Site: brandenburg
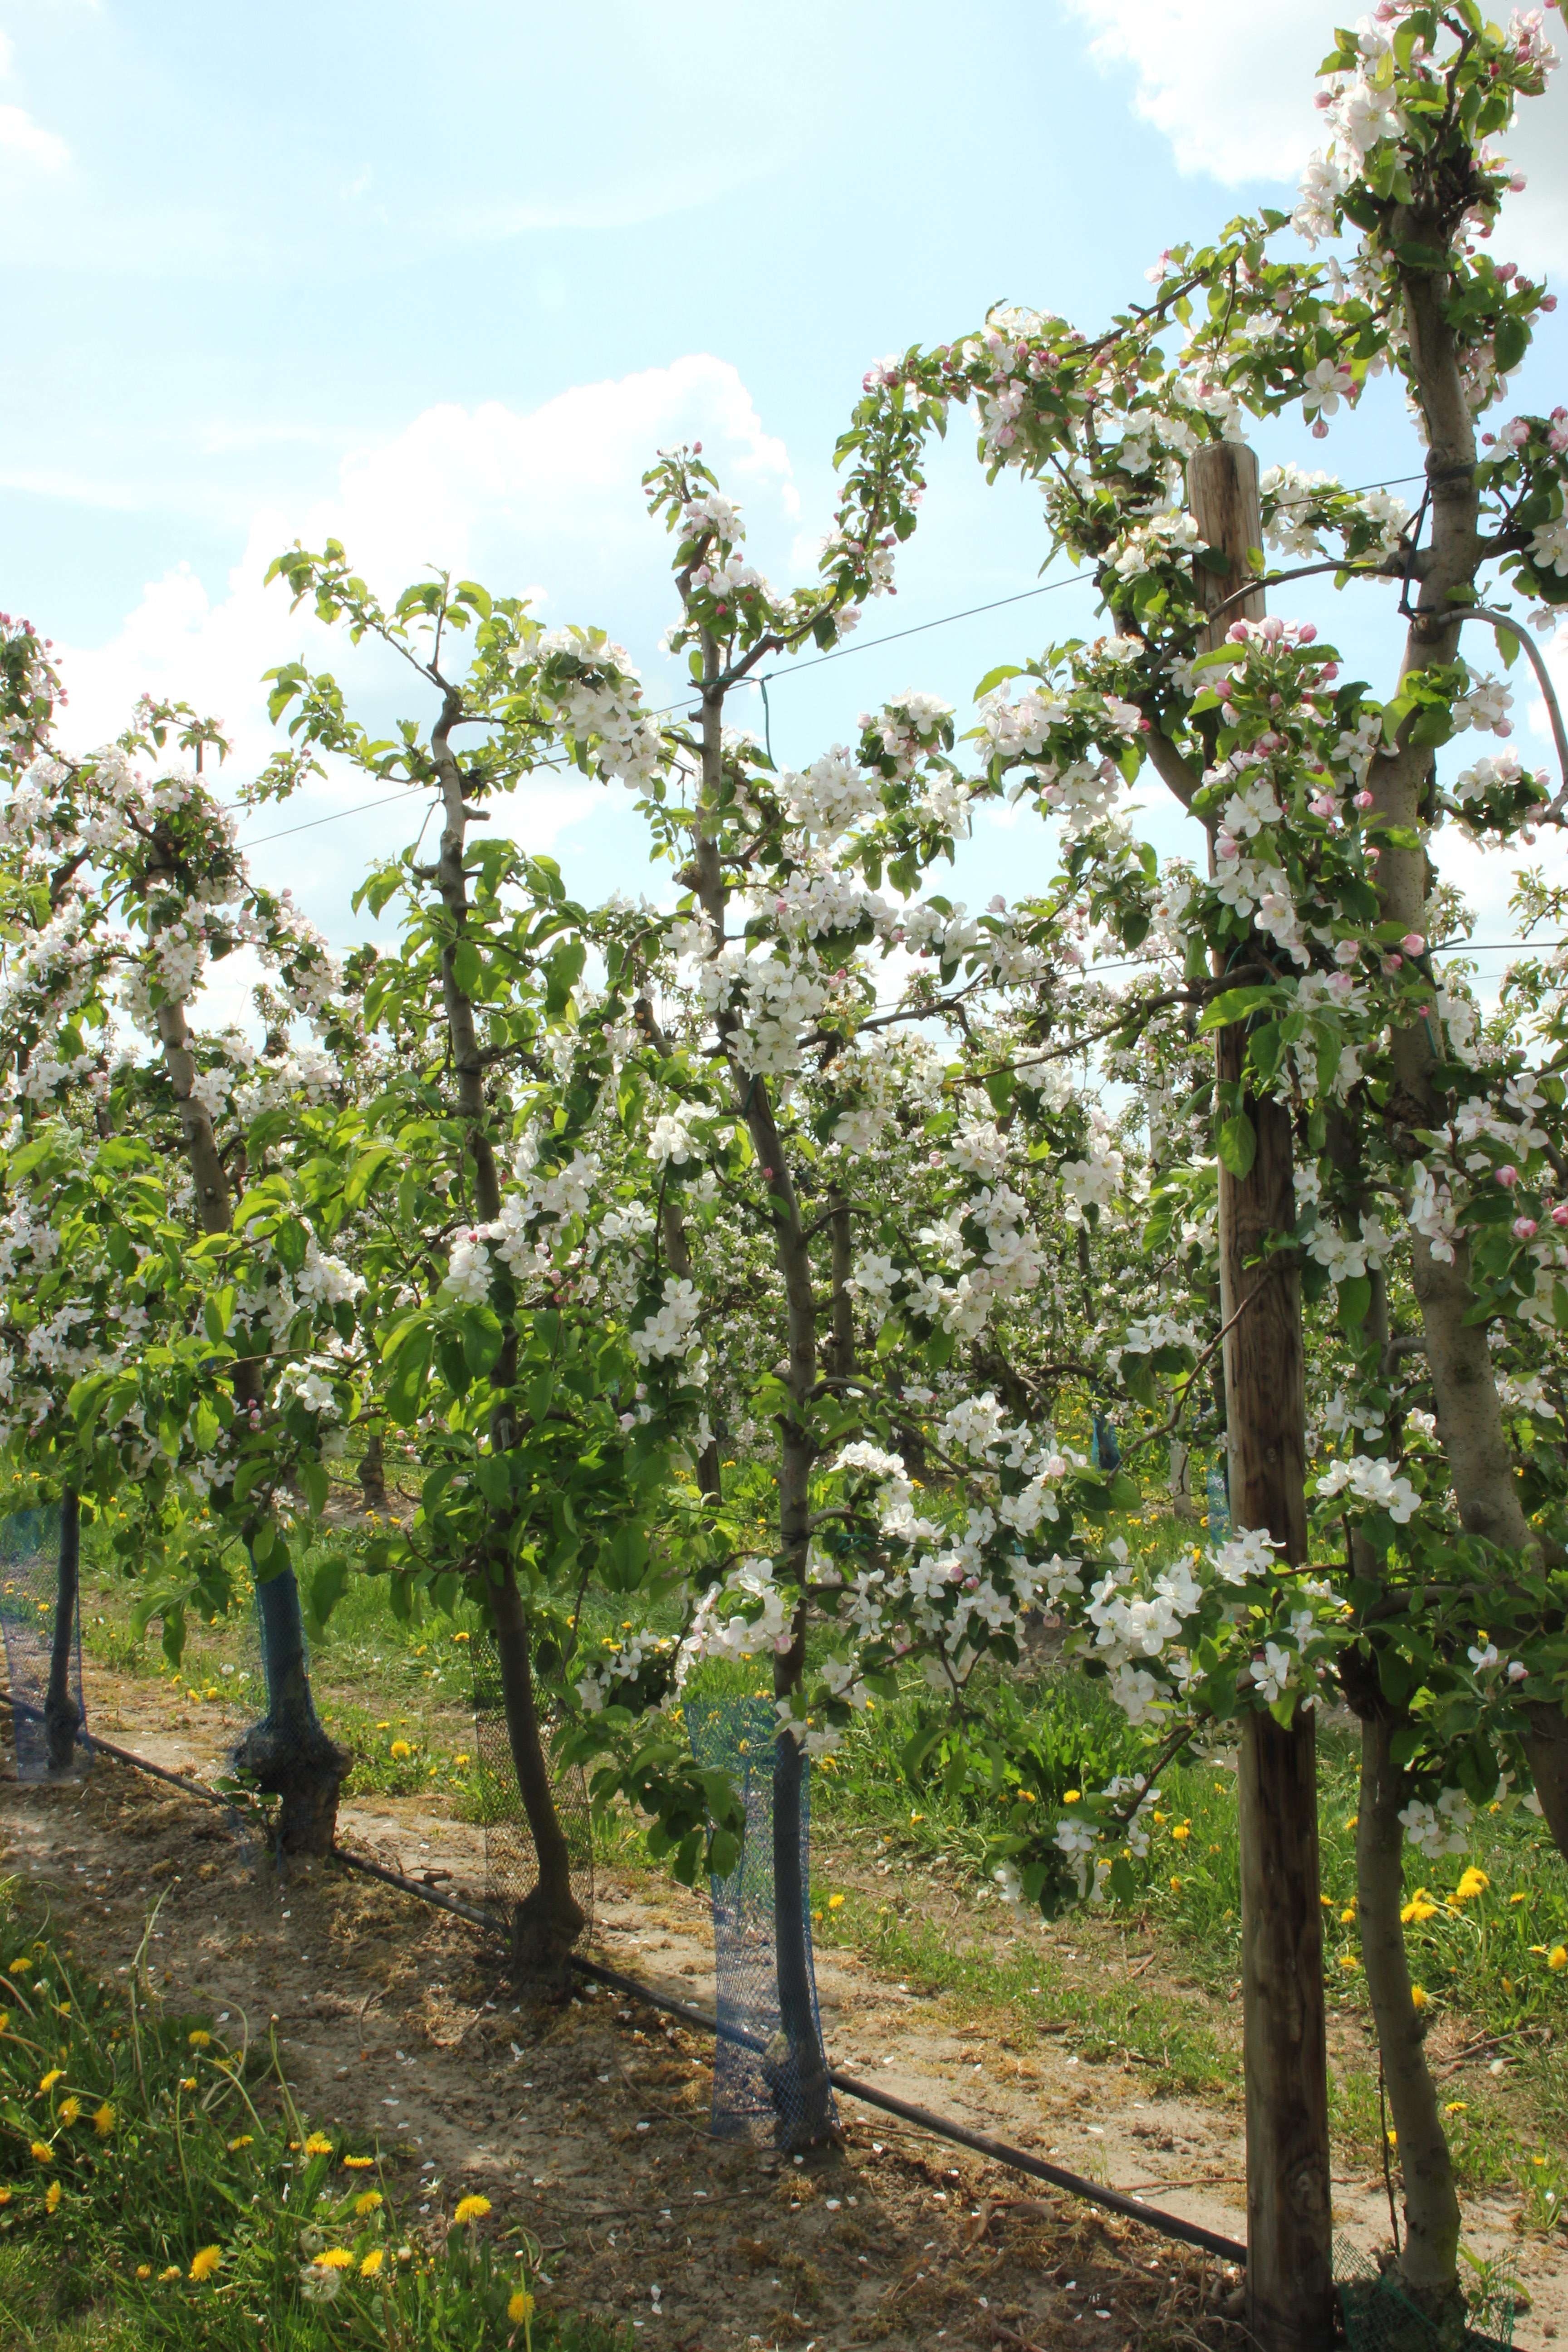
Growth stage (BBCH 65): Flowering